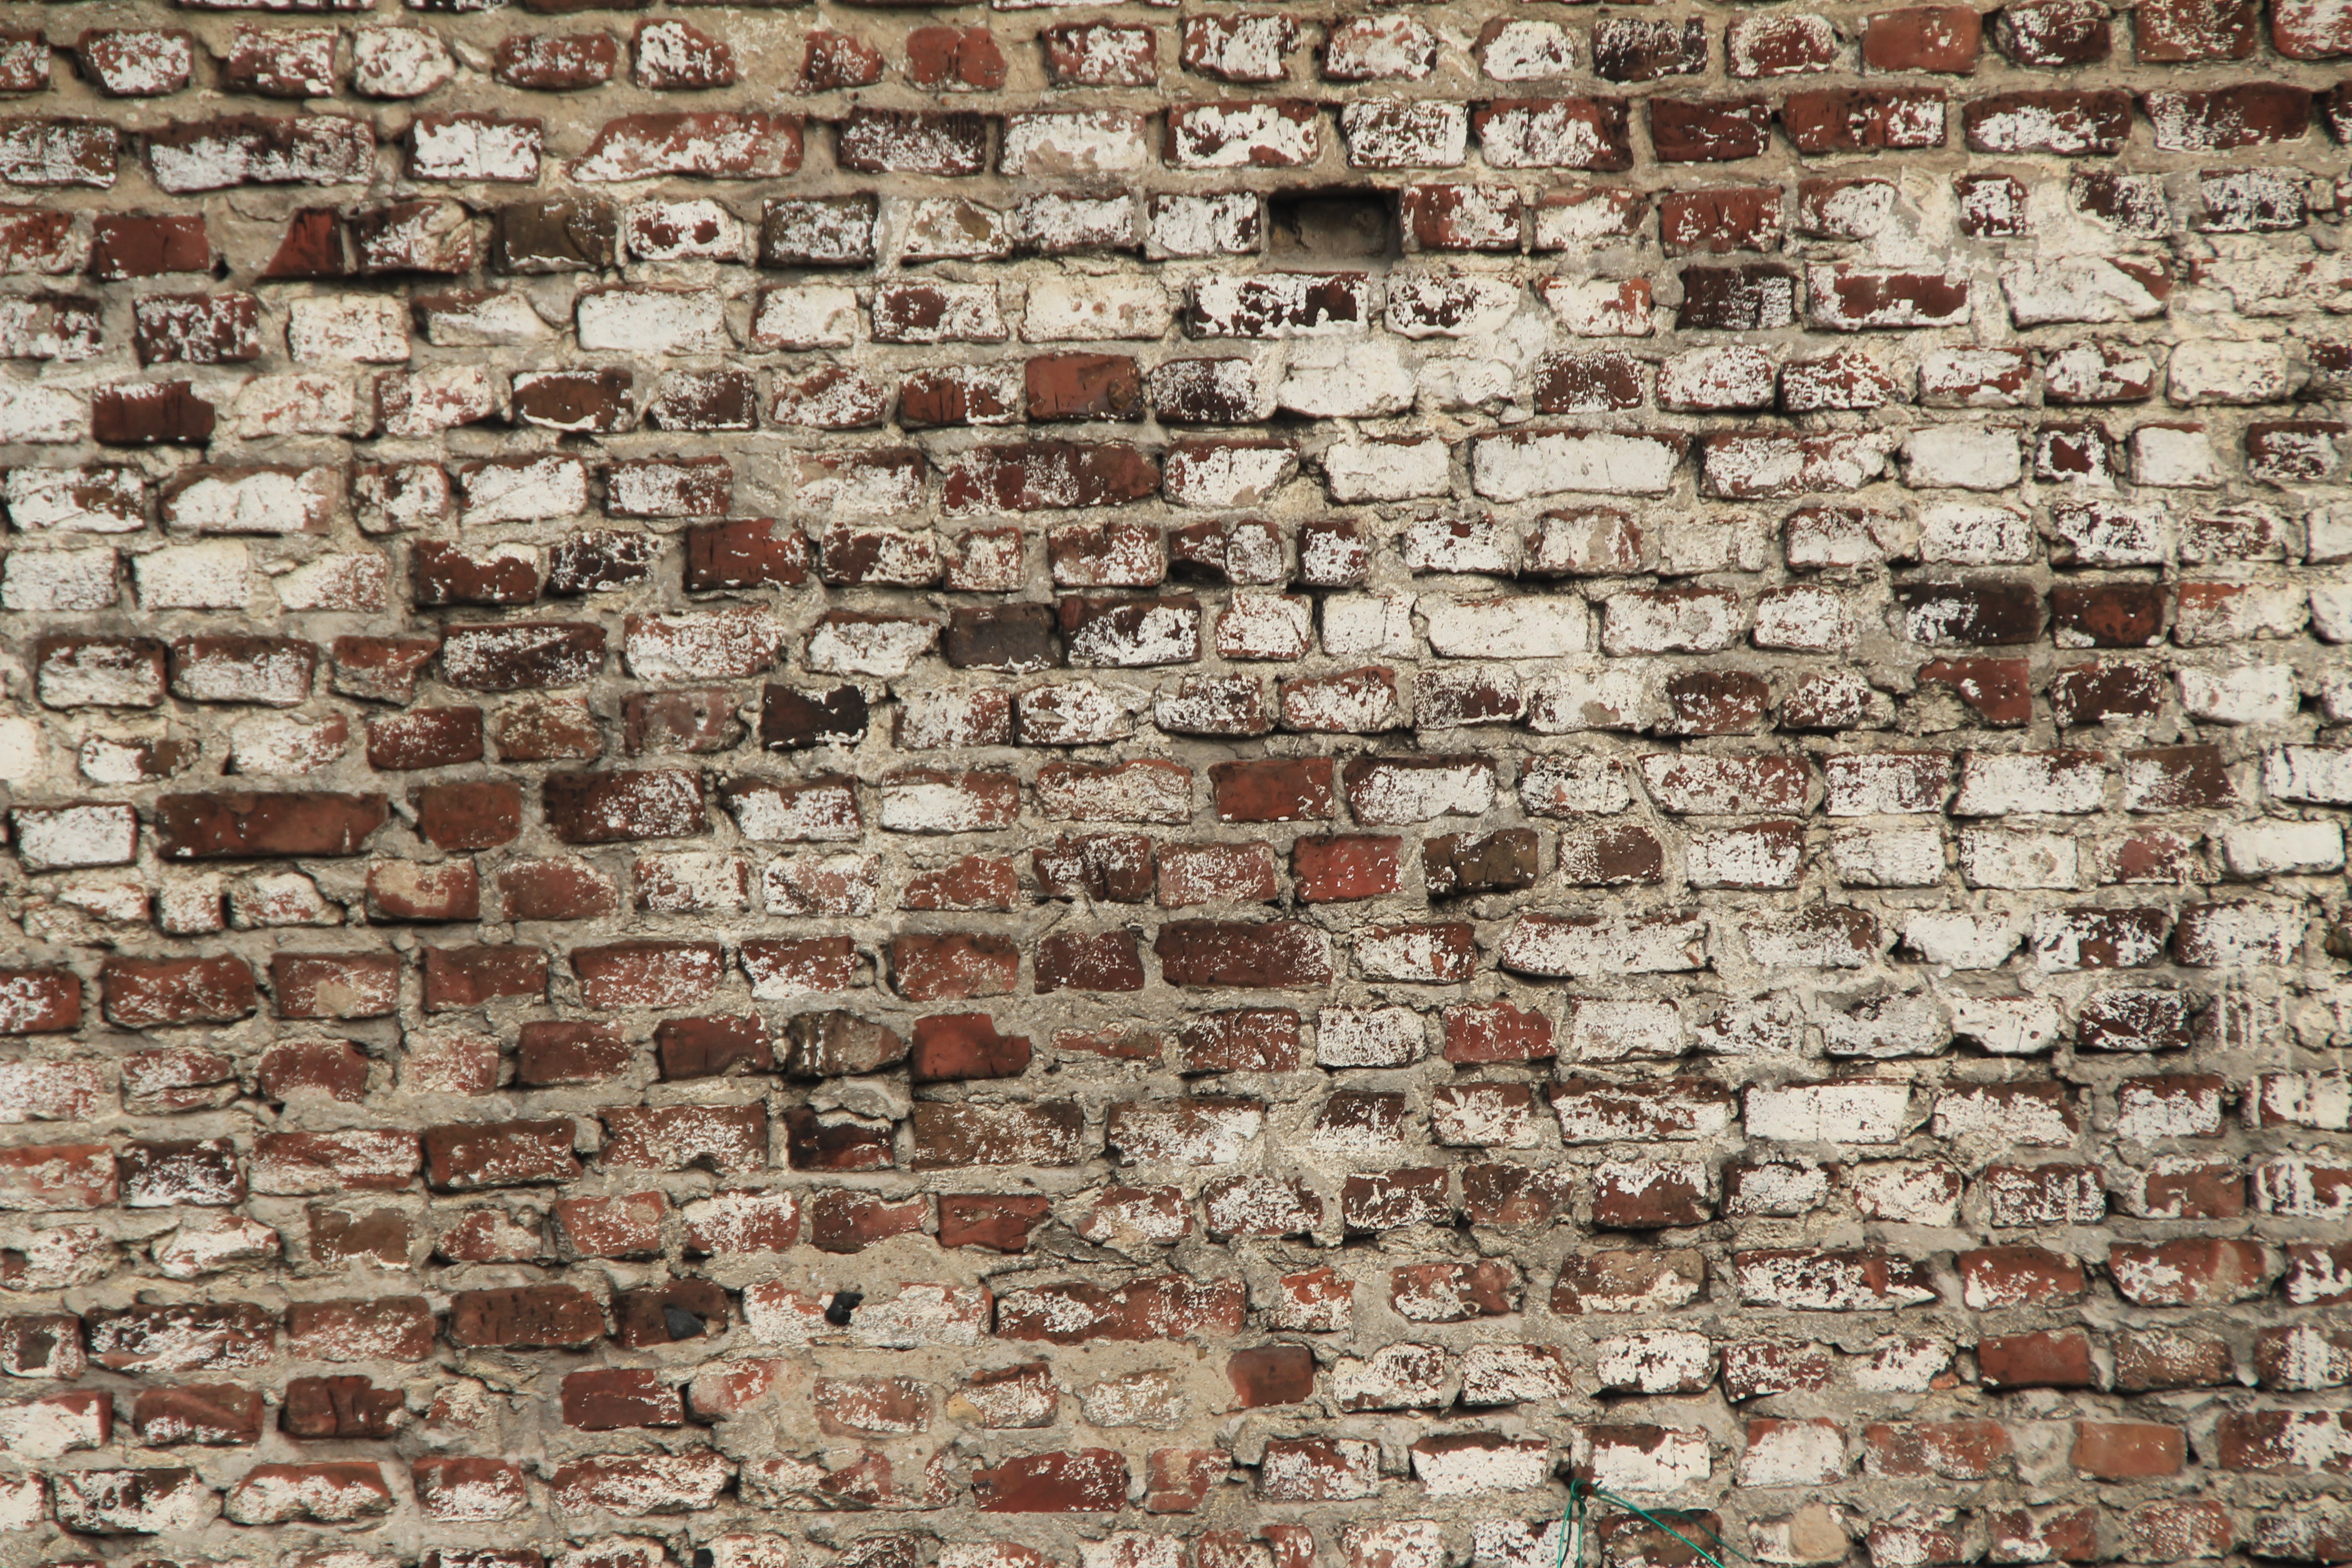
floor, wall, stone wall, brick, material, background, walls, brickwork, flooring, old steionmauer